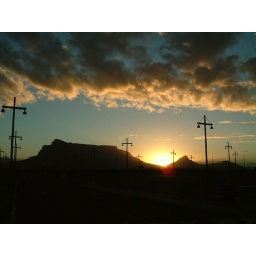
sunset over table mountain